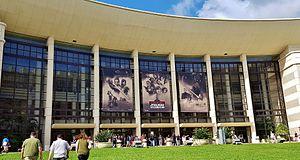
Entrée de la Célébration Star Wars de 2017 à Orlando
Star Wars Celebration est un rassemblement de fans afin de célébrer la sortie d'un film de la franchise Star Wars. Il commence en 1999, lorsque Lucasfilm tient la Star Wars Celebration à Denver, dans l'État du Colorado, pour célébrer la sortie prochaine de Star Wars, épisode I : La Menace fantôme.